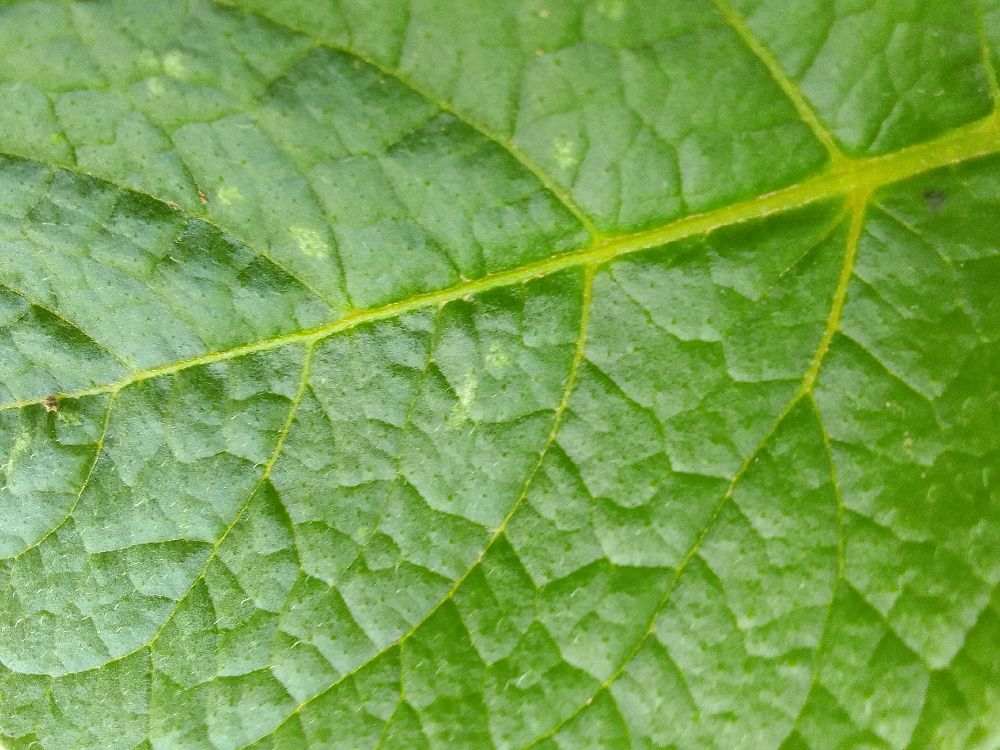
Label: Healthy